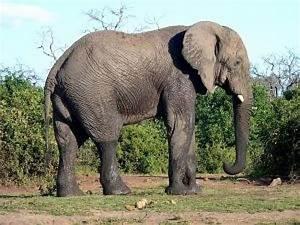
elephant